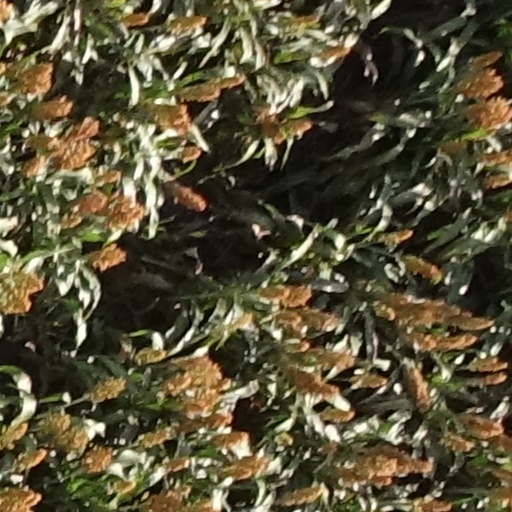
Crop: sorghum